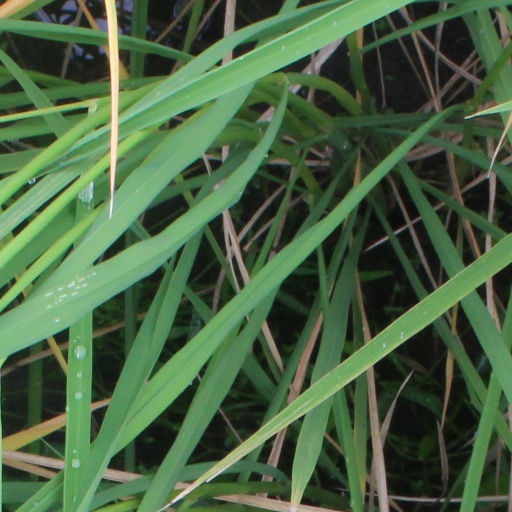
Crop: rice